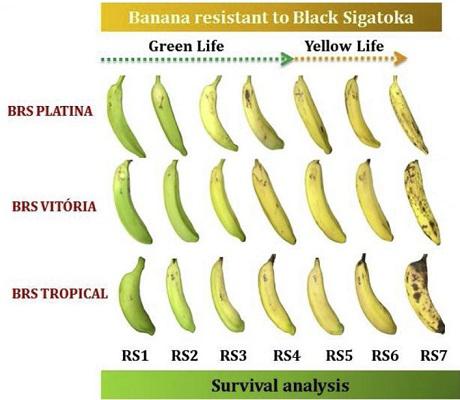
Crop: unknown
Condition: banana_banana_black_streak_banana_black_sigatoka_()